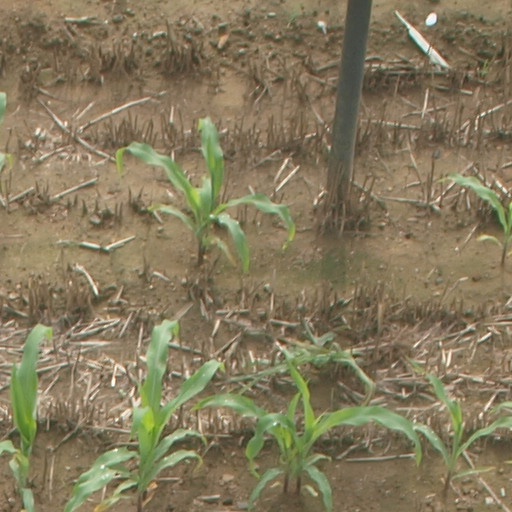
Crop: maize; corn